Western Chalukya architecture

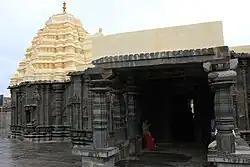
Mallikarjuna temple at Kuruvatti, 11th century CE

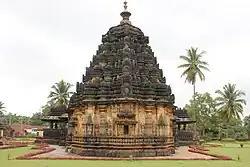
Kaitabhesvara temple at Kubatur, 4-tiered plan, 1100 CE

Western Chalukya architecture, also known as Kalyani Chalukya or Later Chalukya architecture and broadly classified under the Vesara Style, is the distinctive style of ornamented architecture that evolved during the rule of the Western Chalukya Empire in the Tungabhadra region of modern central Karnataka, India, during the 11th and 12th centuries. Western Chalukyan political influence was at its peak in the Deccan Plateau during this period. The centre of cultural and temple-building activity lay in the Tungabhadra region, where large medieval workshops built numerous monuments. These monuments, regional variants of pre-existing dravida (South Indian) temples, form a climax to the wider regional temple architecture tradition called Vesara or "Karnata dravida". Temples of all sizes built by the Chalukyan architects during this era remain today as examples of the architectural style.